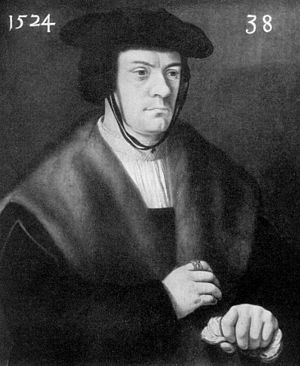
Heinrich Cornelius Agrippa
Heinrich Cornelius Agrippa von Nettesheim var en tysk magiker, okkult forfatter, teolog, astrolog og alkymist.